Youssoufou Bamba

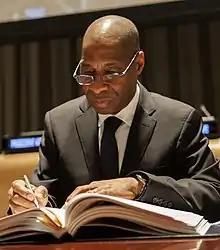
Bamba signing the Arms Trade Treaty during a ceremony at United Nations headquarters in New York, June 3, 2013.

Youssoufou Bamba (born 31 December 1949 - ) was an Ivorian diplomat. He served as the Permanent Representative of Côte d'Ivoire to the United Nations from 2010 to 2014; when he was appointed to the position by Alassane Ouattara after the latter claimed victory in the disputed presidential election of that year.